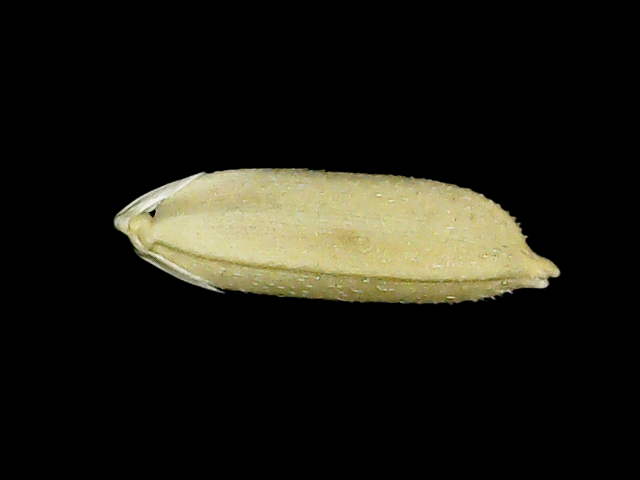
Rice variety: Bd30